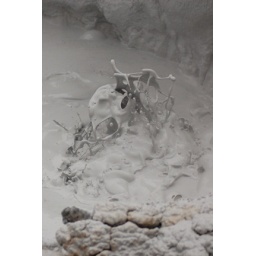
Boiled water spring mixed with mud, this pict is taken at papandayan's mountain in indonesia after 2002's explosion.